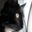
Label: cat